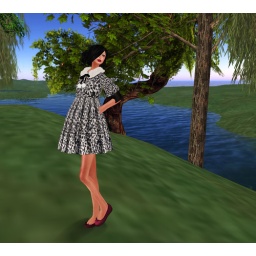
free short dress in black and white